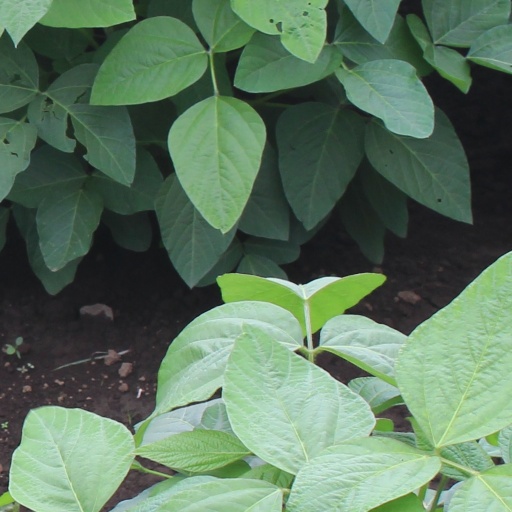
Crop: soybean